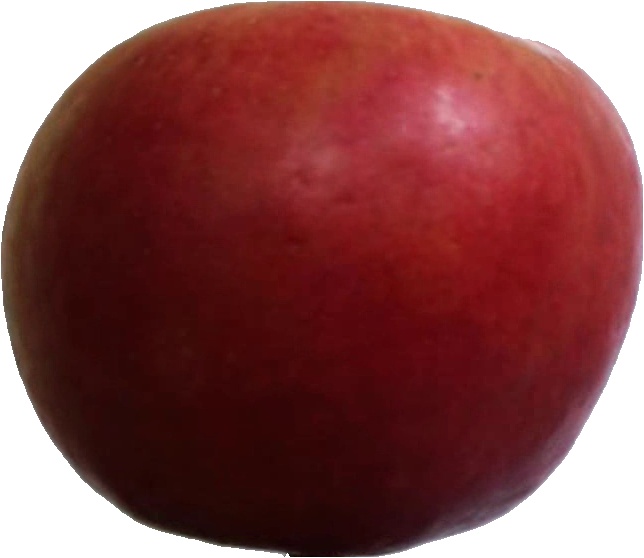
Label: apple_crimson_snow_1